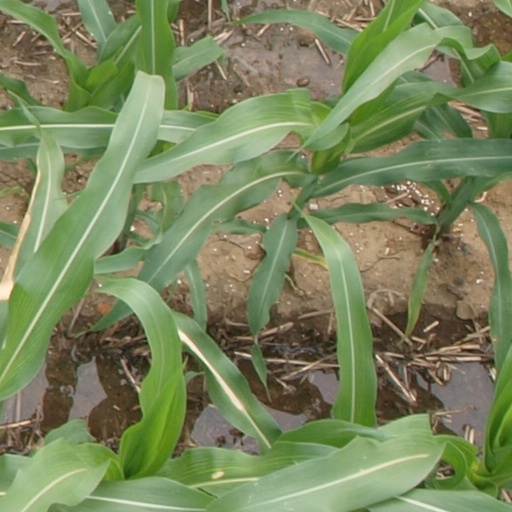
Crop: maize; corn